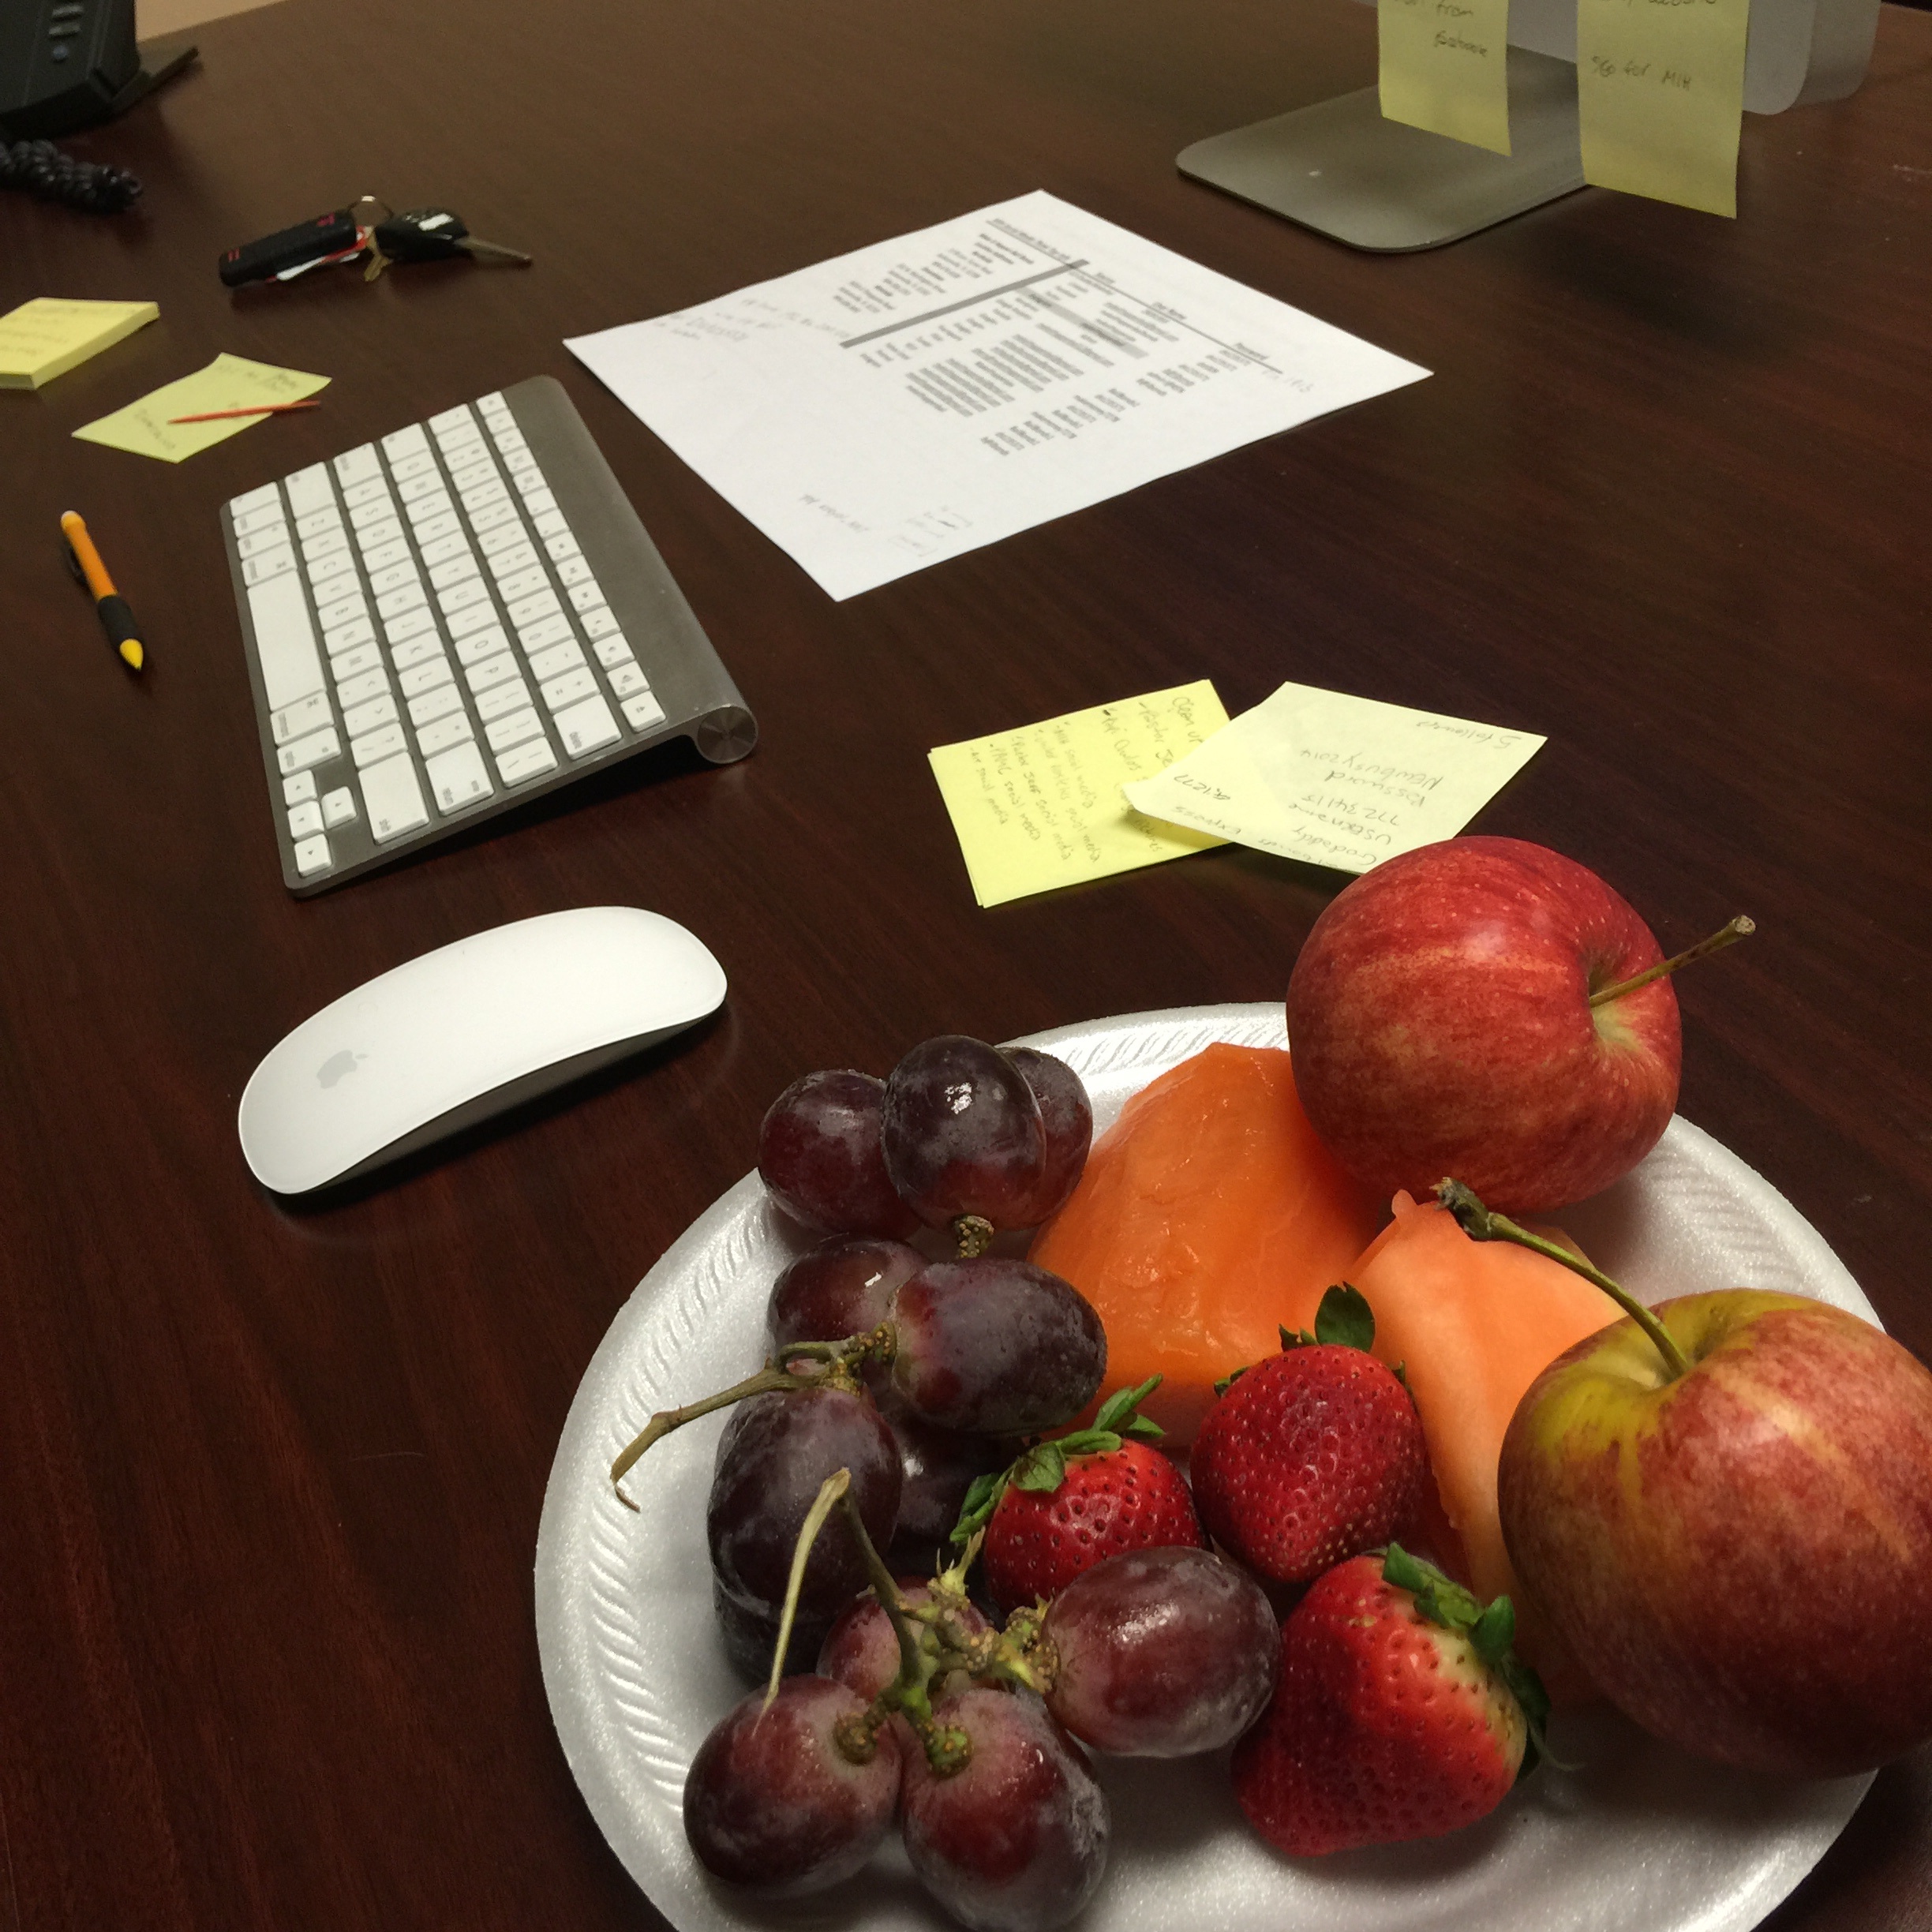
fruit, meal, food, produce